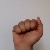
The image shows a hand gesture representing the letter 'A' in Indian Sign Language.